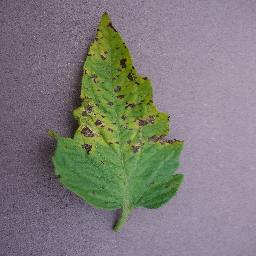
Label: Tomato___Septoria_leaf_spot